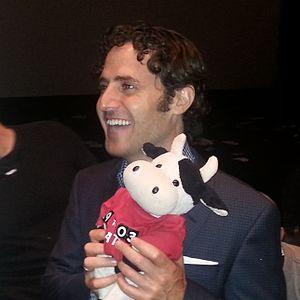
Alan Barillaro au festival international du film d'animation d'Annecy 2016
Piper est un court métrage d'animation américain réalisé par Alan Barillaro et qui est sorti en première partie de Le Monde de Dory le 17 juin 2016. Il remporte l'Oscar du meilleur court métrage d'animation durant la 89ᵉ cérémonie des Oscars en 2017.
Le Festival international du film d'animation d'Annecy 2016, 40ᵉ édition du festival, s'est déroulé du 13 au 18 juin 2016. Le pays à l'honneur lors de cette édition est la France.